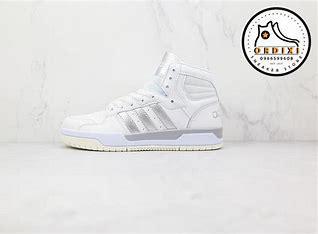
Brand: adidas
Model: NEO Entrap Mid Skate